Ninh Bình station

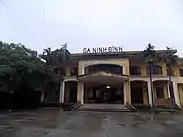
The old Ninh Bình station

The old station was built near Ninh Bình bridge and Đáy River. In the past, it accommodated passenger and freight trains. In the First Indochina War, the station was closed. Despite the fierce bombing, many trains still operated in order to carry soldiers, food and weapons to fight against the French.